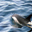
Label: whale